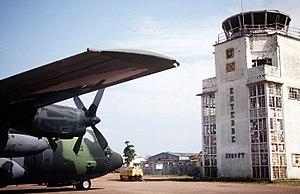
Le raid d'Entebbe, aussi connu sous le nom opération Entebbe ou opération Thunderbolt, s'est déroulé dans la nuit du 3 au 4 juillet 1976, à l'aéroport international d'Entebbe en Ouganda. Organisé par Israël, il a pour objectif de libérer les otages d'un avion détourné par un commando composé de membres du Front populaire de libération de la Palestine et des Cellules révolutionnaires. Réussissant à libérer la quasi-intégralité des otages encore retenus, le raid est considéré comme une réussite militaire israélienne.